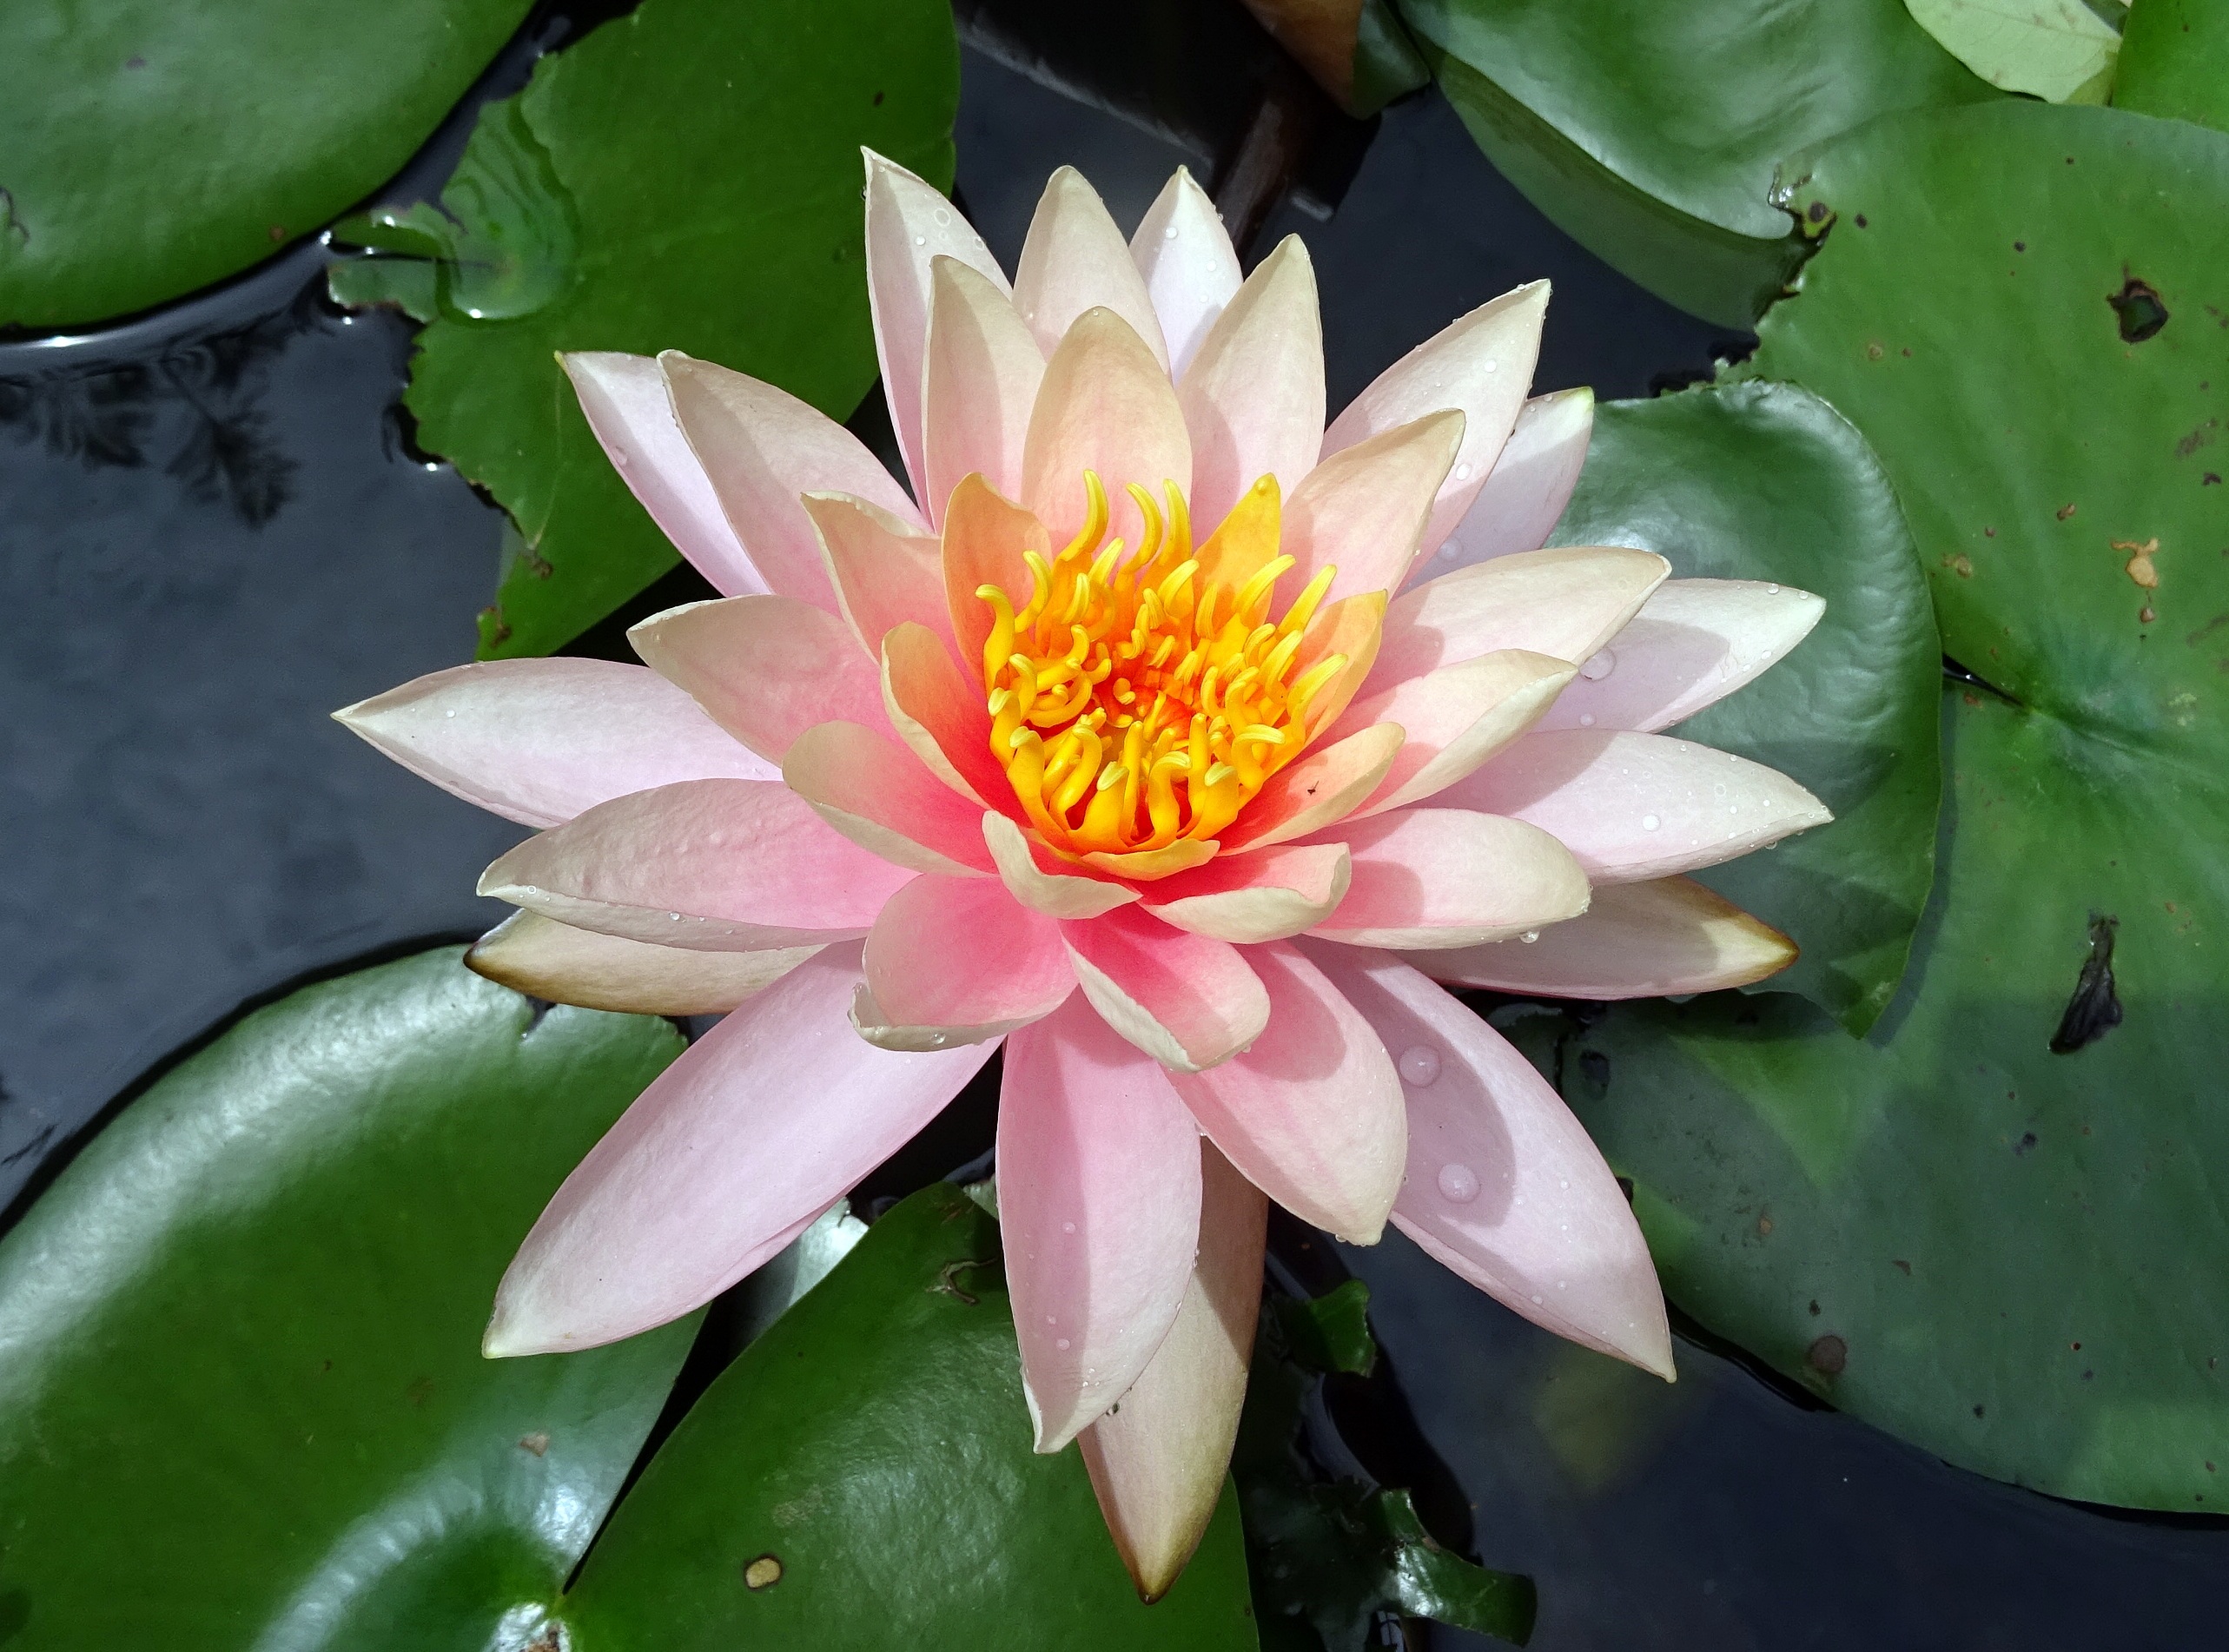
water, nature, blossom, plant, flower, petal, bloom, floral, pond, green, tropical, botany, blooming, aquatic, garden, sacred lotus, aquatic plant, dharwad, flora, water lily, nymphaeaceae, lotus, india, lily, macro photography, flowering plant, nymphaea colorado, peach glow, land plant, lotus family, proteales, hedgehog cactus